Gerrit Verschuur

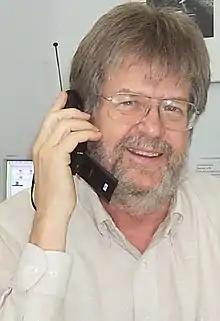
Gerrit L. Verschuur in 1999

Gerrit L. Verschuur (born in 1937 in Cape Town, South Africa) is an American scientist who is best known for his work in radio astronomy. Though a pioneer in that field, Verschuur is also an author (he has written about astronomy, natural disasters, and earth sciences), inventor, adjunct professor of physics for the University of Memphis, and Astronomer Emeritus - Arecibo Observatory and now semi-retired. He served for a time as the Chief Scientist for Translucent Technologies, LLC; a company which is based in Memphis, Tennessee.